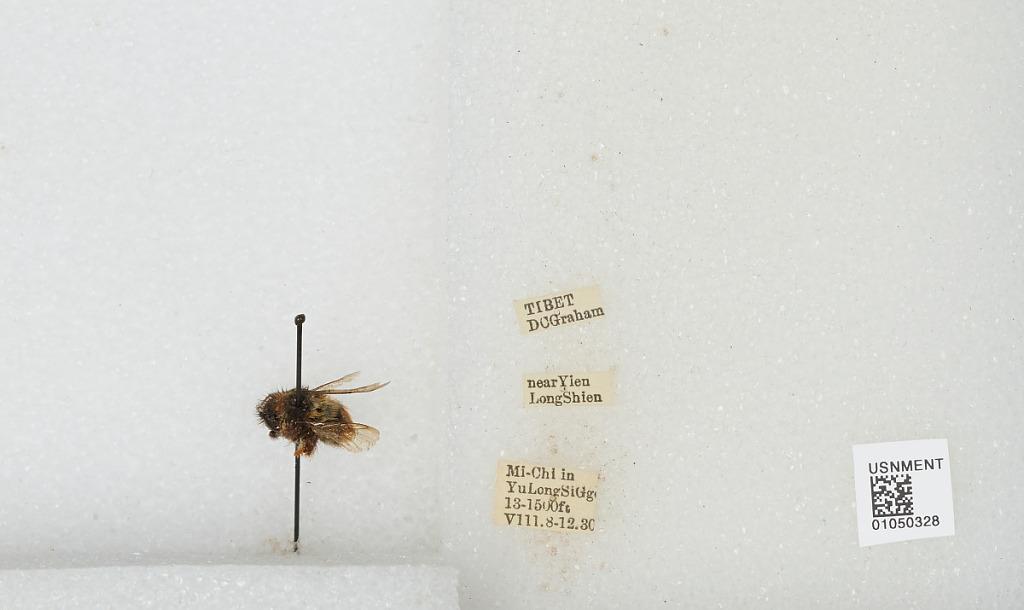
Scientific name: Bombus sp.
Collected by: D. Graham
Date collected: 1930-8-8
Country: China
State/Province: Tibet Autonomous Region
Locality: Mi-Chi in Yu Long Si Gge near Yien Long Shien